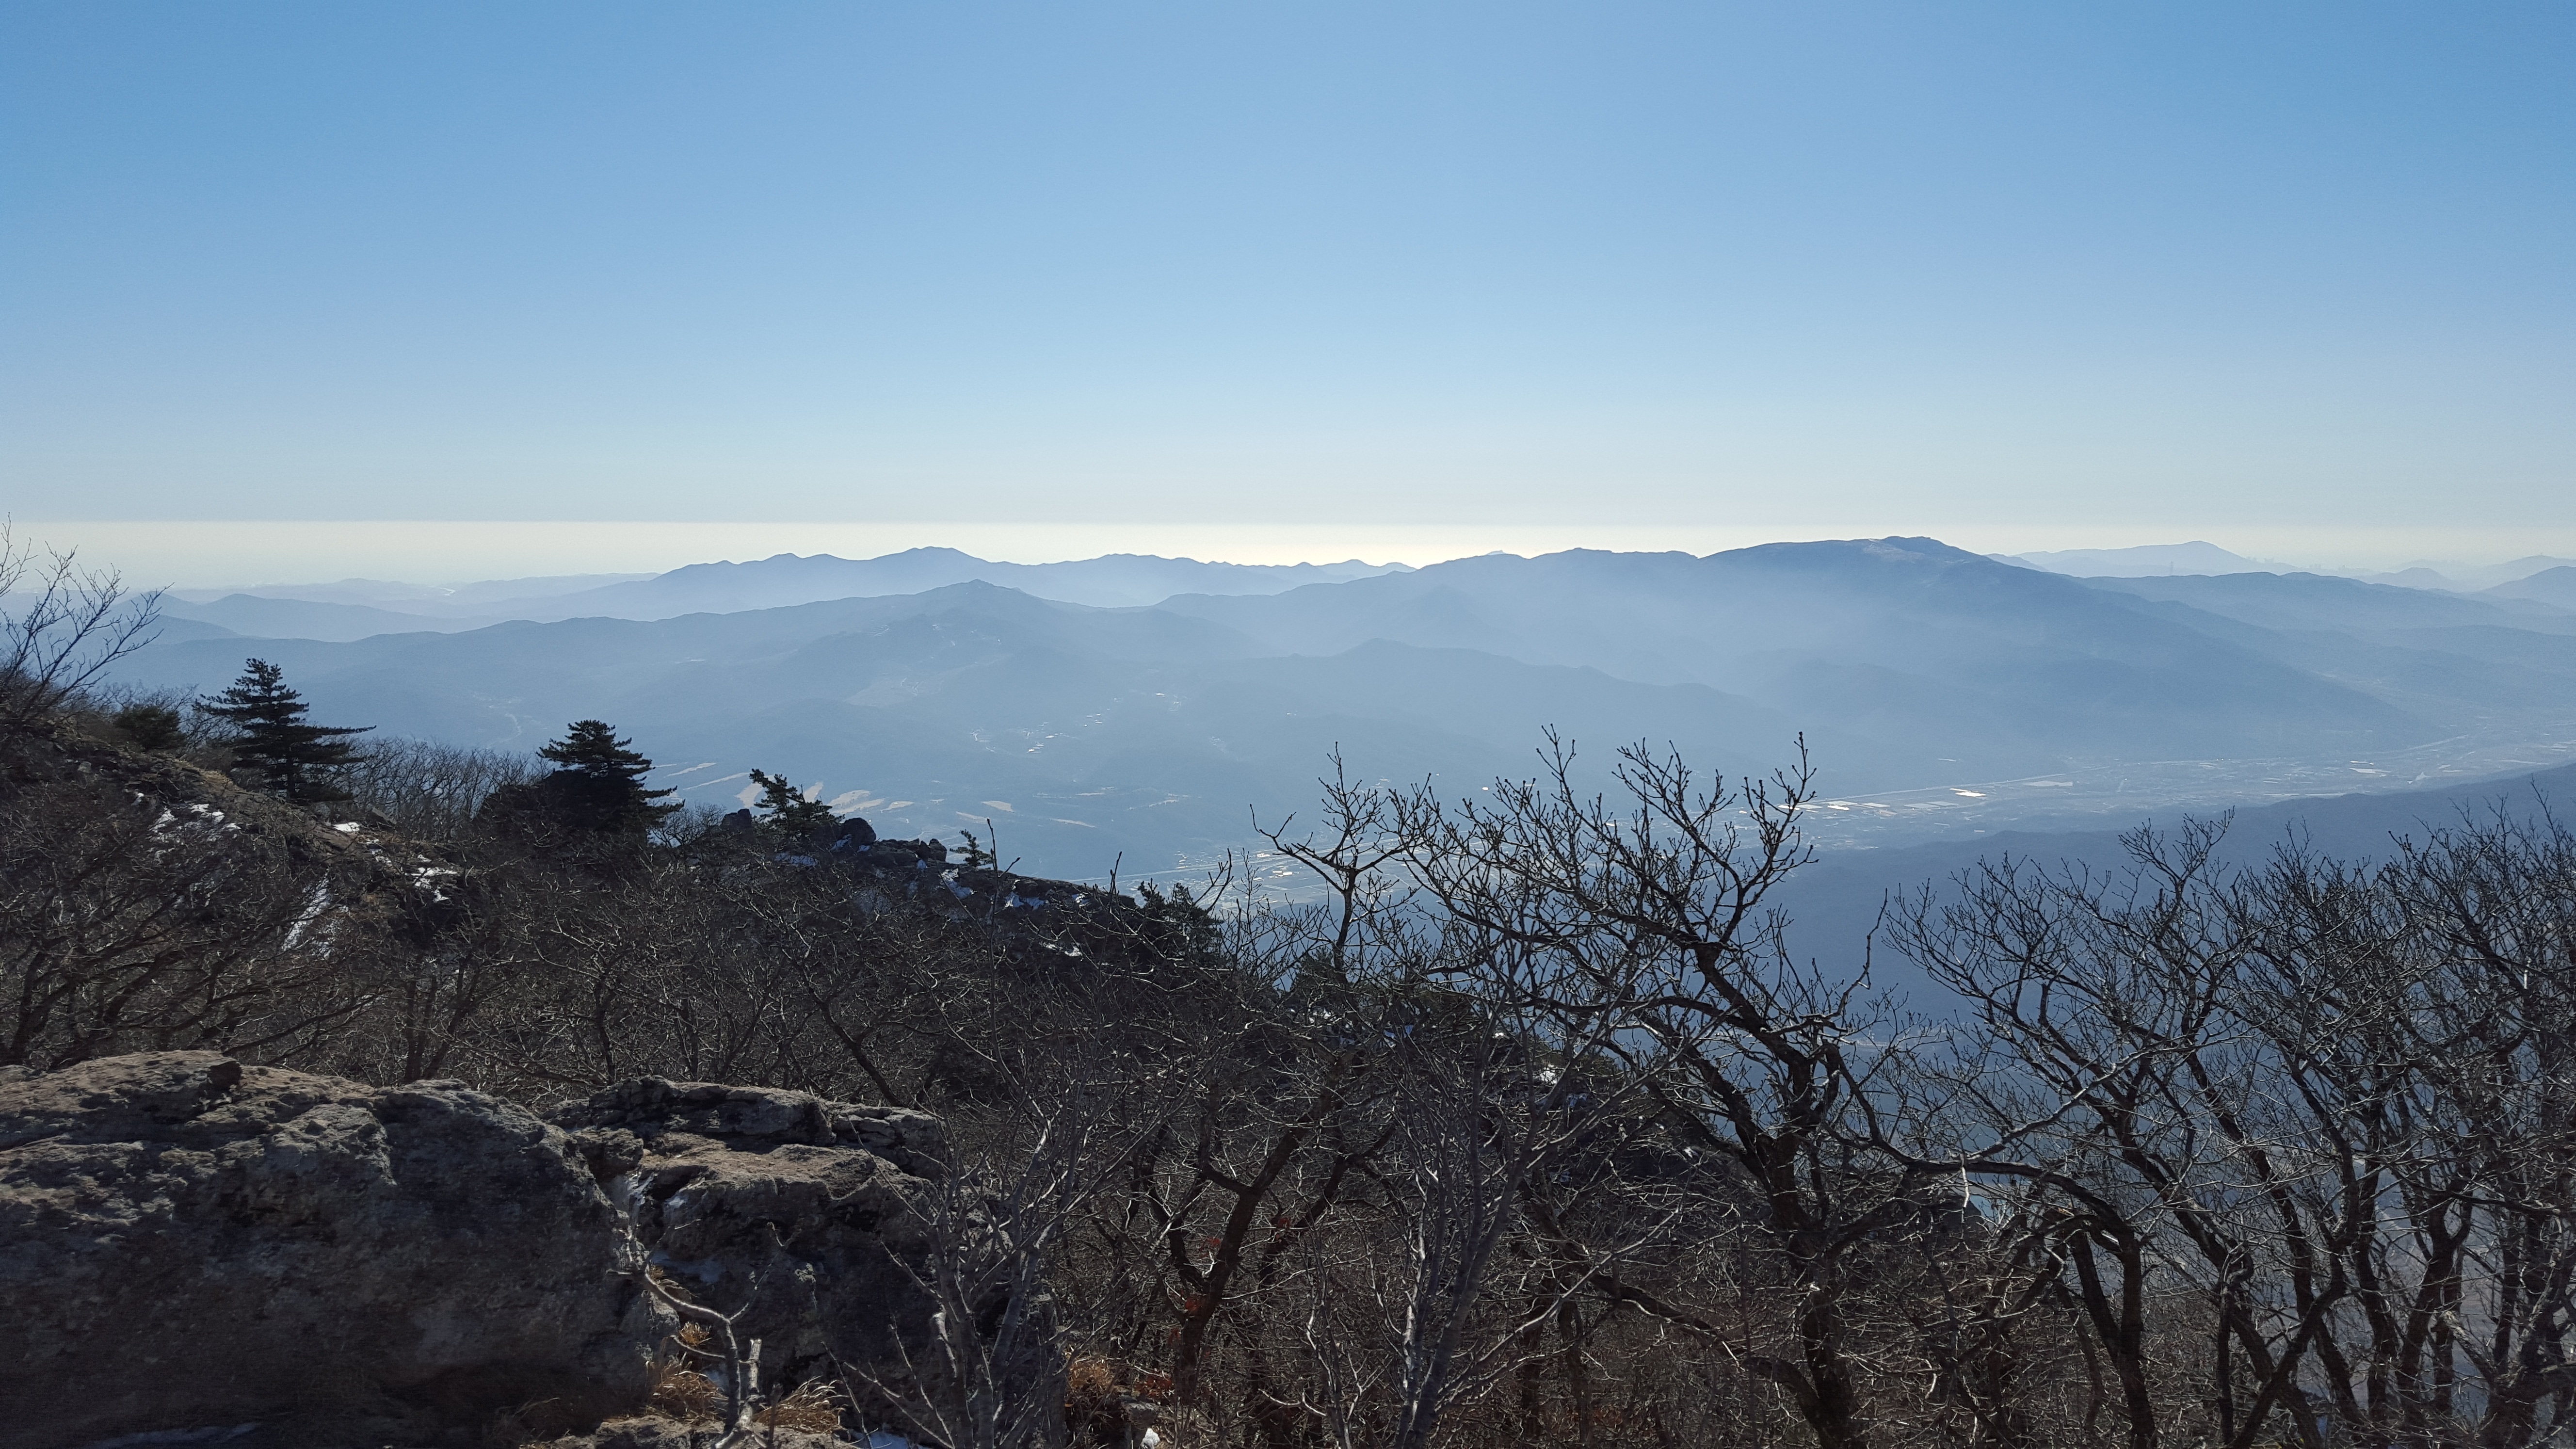
landscape, nature, wilderness, walking, mountain, snow, winter, cloud, morning, hill, adventure, mountain range, weather, climbing, ridge, summit, alps, plateau, fell, landform, jinshan village, geographical feature, atmospheric phenomenon, mountainous landforms